Lowell Folk Festival

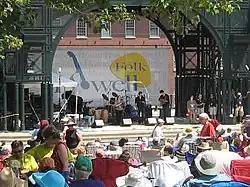
Lowell Folk Festival 2009

The Lowell Folk Festival is the second longest-running, and second-largest, free folk festival in the United States to Seattle’s Northwest Folklife. It is made up of three days of traditional music, dance, craft demonstrations, street parades, dance parties, and ethnic foods. All of this is presented on six outdoor stages throughout the city of Lowell, Massachusetts.